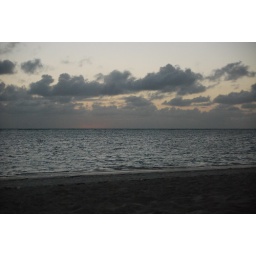
Beginning of sunrise (the red spot in the clouds on the horizon) at 6:30am on the beach in Punta Cana on the last day.